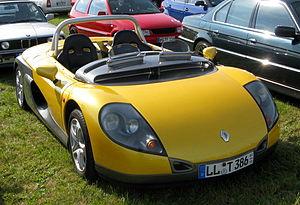
Le Renault Laguna est un concept car imaginé par Renault et présenté au Mondial de l'automobile de Paris en 1990.
Renault Sport est la branche sportive de la marque automobile française Renault. Elle a été fondée en 1976 sous la direction de Gérard Larrousse. Renault-Sport est créé à la suite de la fusion des activités sportives d'Alpine et de Gordini, ces deux branches appartenant à Renault. L'activité a été localisée au départ à Boulogne-Billancourt, Dieppe et Viry-Châtillon.